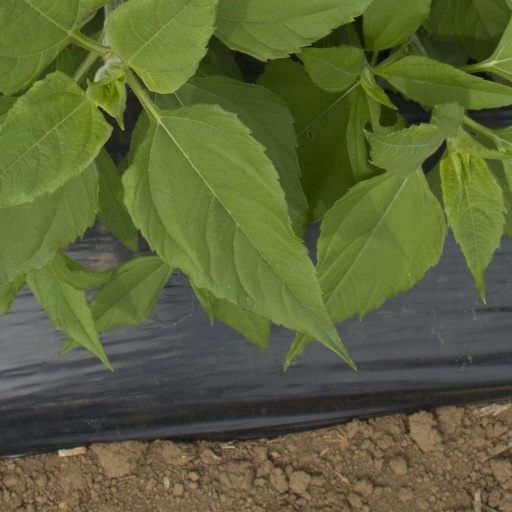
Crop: Jerusalem artichoke